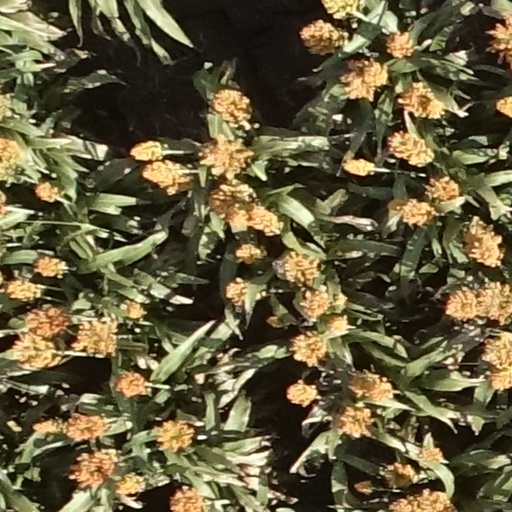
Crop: sorghum